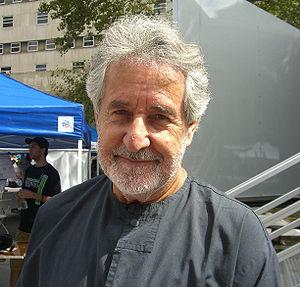
Breyten Breytenbach, né le 16 septembre 1939 à Bonnievale, province du Cap, est un poète, écrivain, dramaturge, peintre et aquarelliste sud-africain d'origine et citoyen français, qui écrit tant dans sa langue maternelle qu'en anglais.
Cet article traite de la littérature afrikaans de ses débuts au XVIIᵉ siècle jusqu'au début du XXIᵉ siècle.